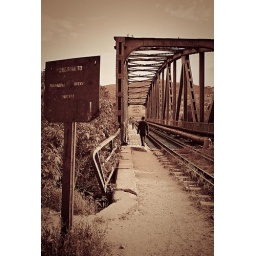
do not cross over the bridge